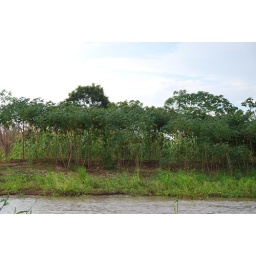
yuka plant. A 3-night trip with Miguel Tang and his son Elvis in hi boat Pituco.